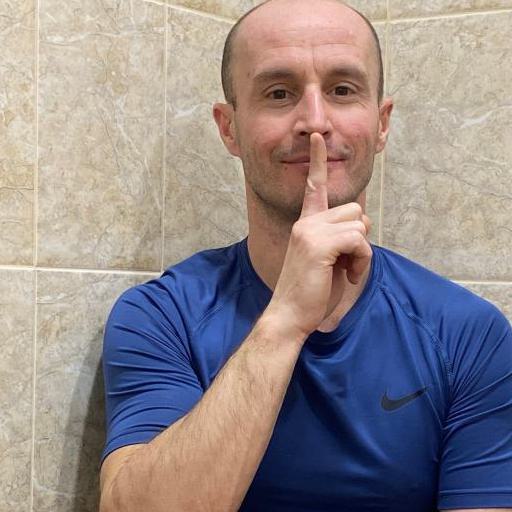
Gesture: mute